Edward B. Barry

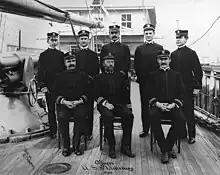
Officers of the in 1900. Barry is seated in the middle.

Following the end of the war, Barry was assigned his first command role aboard the collier , stationed in the New York Navy Yard. Shortly after, he was promoted to commander, and in March 1900 took command of the recently recommissioned , taking her on a short spell in the Atlantic before moving to the Asiatic station. In the Philippine–American War, Barry's "Vicksburg" took part in an expedition to Palawan, led by Frederick Funston, in order to capture Filipino president Emilio Aguinaldo. The mission was a major success, with the capture being made on March 23, 1901. Five days later, the "Vicksburg" returned to U.S.-held Malacañang Palace with Funston and Aguinaldo on board. The accomplishment further strengthened Barry's reputation, and he was commended by General Arthur MacArthur Jr. for his conduct in the operation.